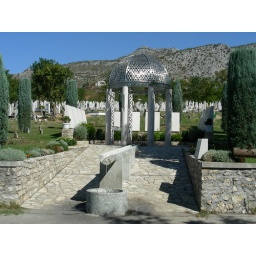
Een monument in Blagaj voor de slachtoffers van de oorlog van 1992 tot 1995.